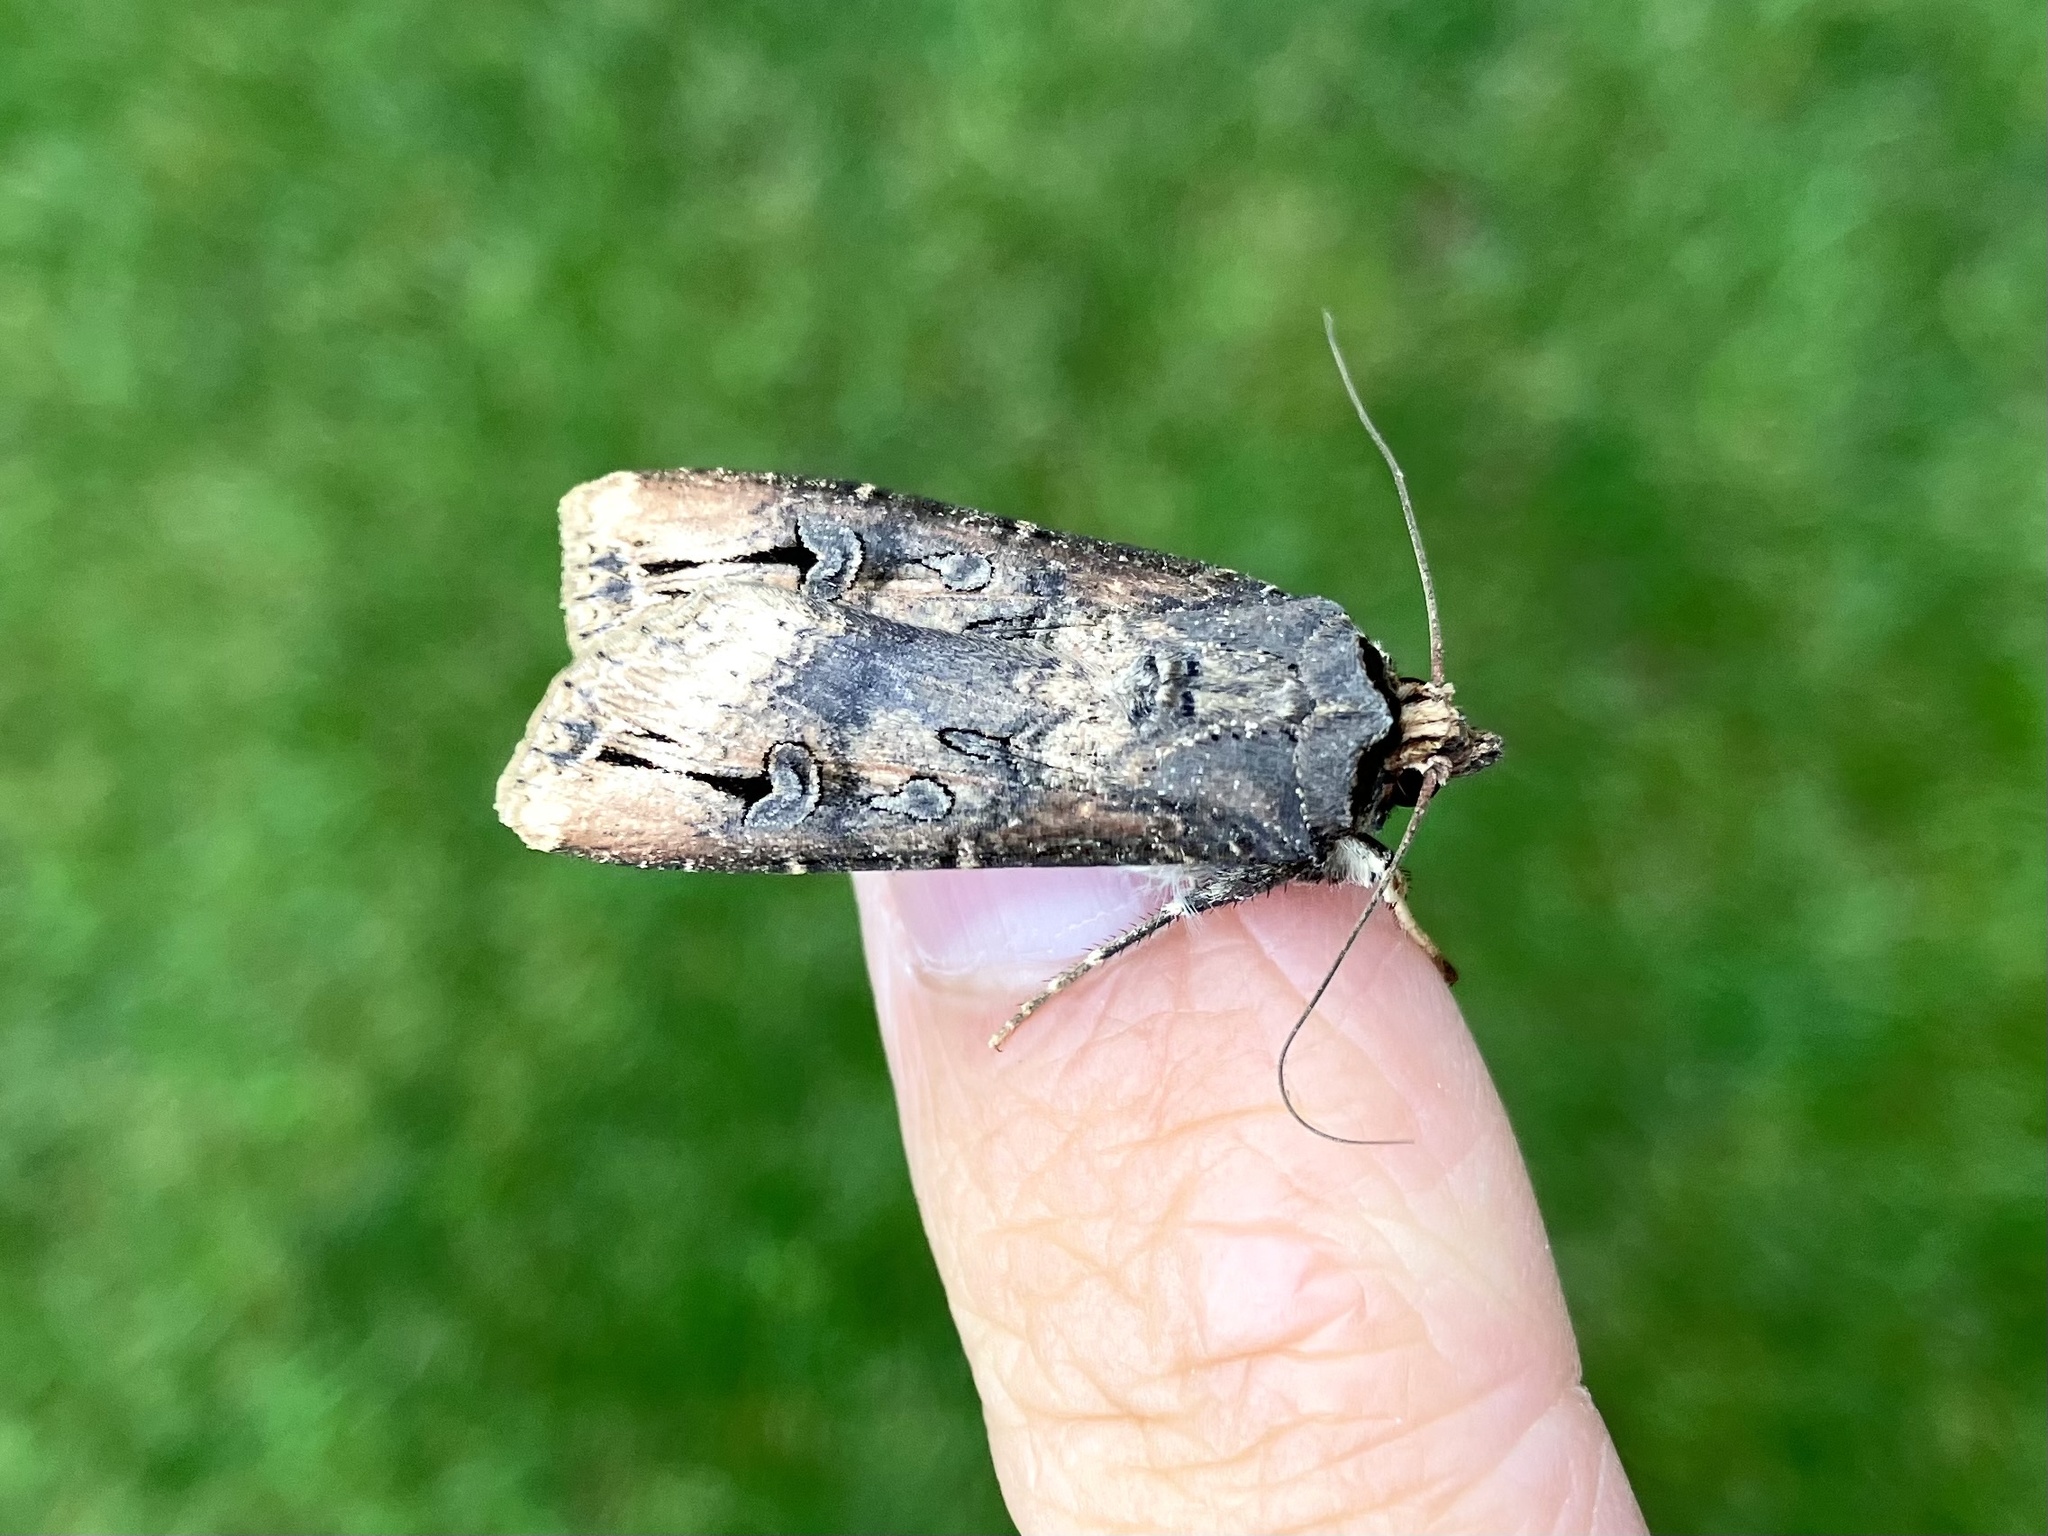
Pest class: cutworms